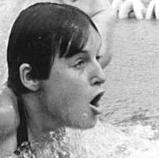
Age: 16